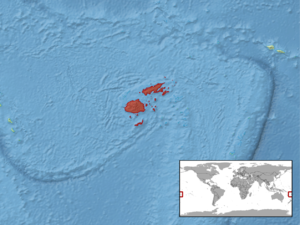
Brachylophus bulabula est une espèce de sauriens de la famille des Iguanidae.